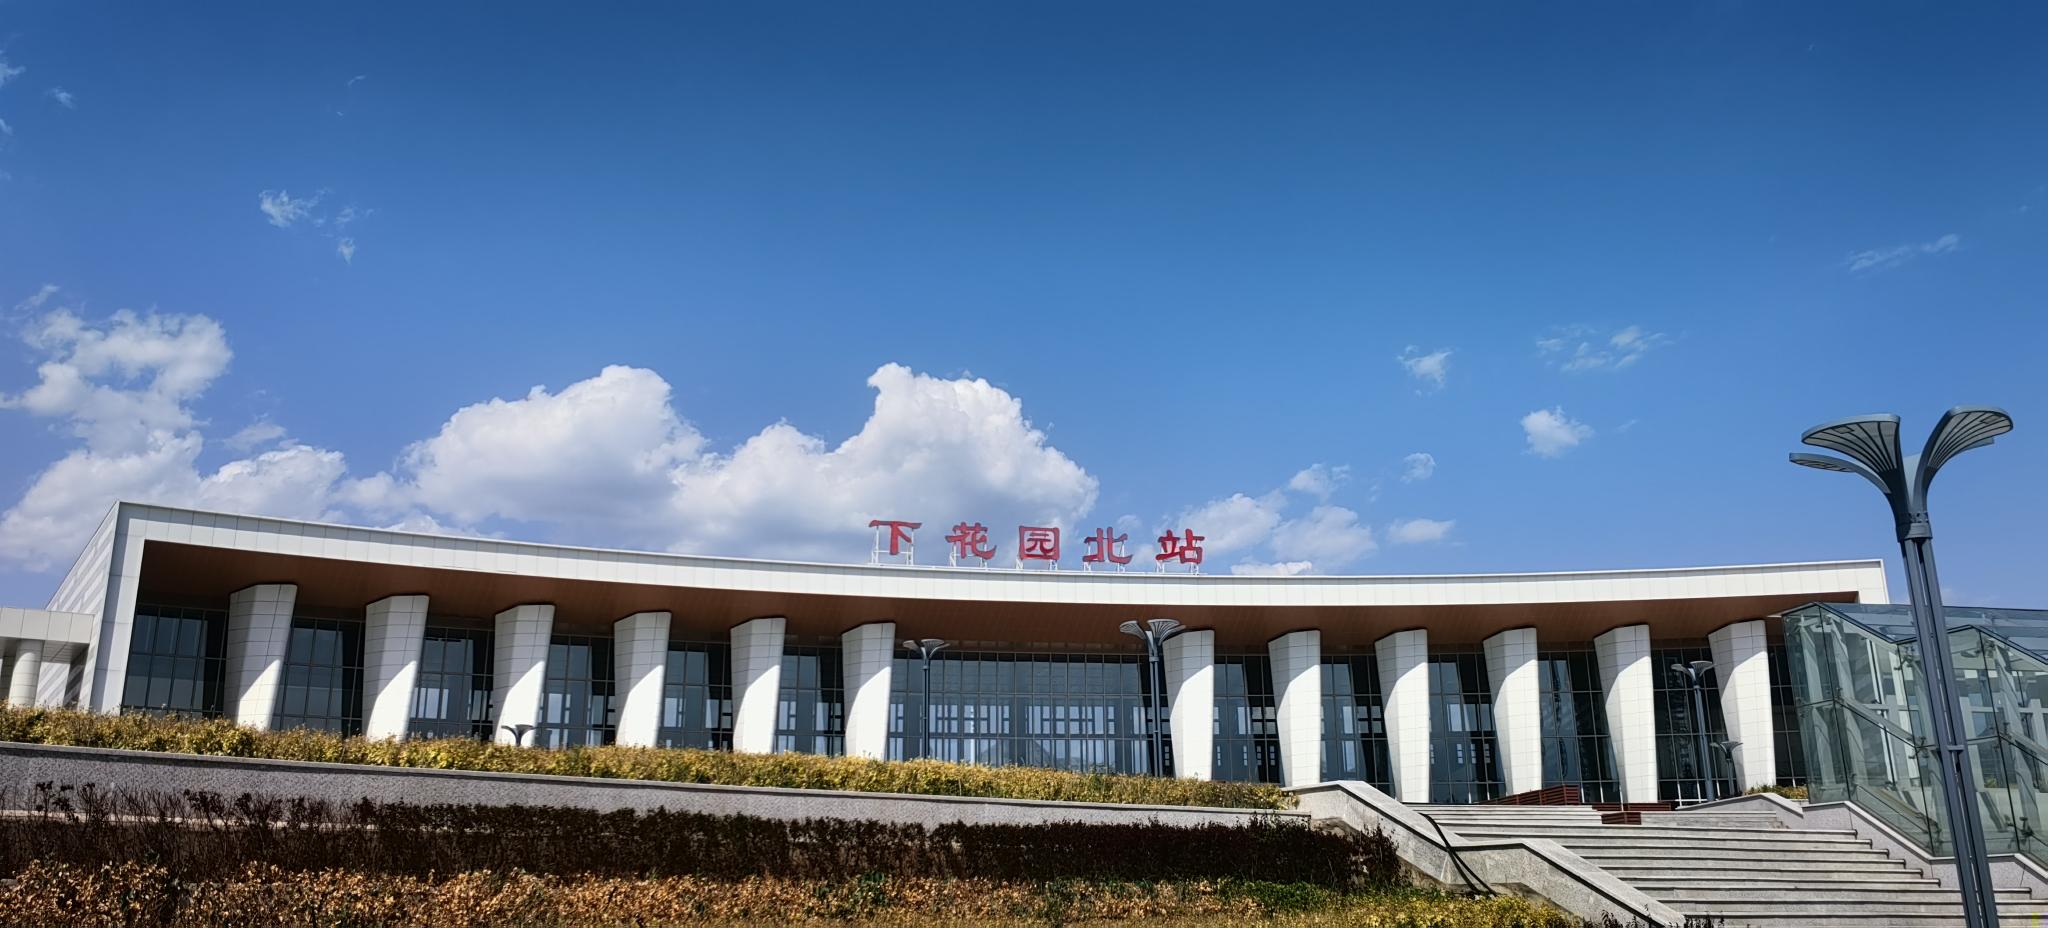
地标名称：下花园北站
所在城市：张家口市·下花园区